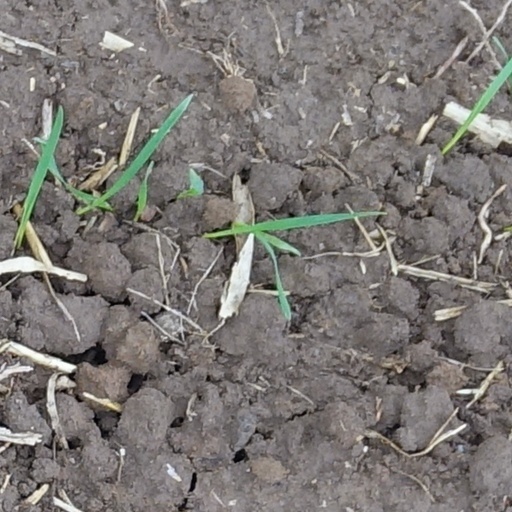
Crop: wheat